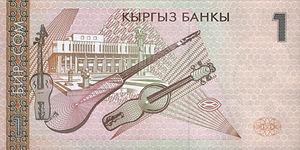
Le komuz est un luth à manche long d'Asie centrale, principalement utilisé dans la musique kirghize. C'est le seul luth de cette région à avoir trois cordes et non deux.